Sultanate of Lahej

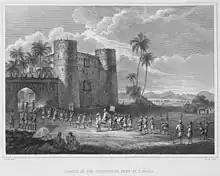
Castle of the Sultaun of Aden at Lahadj, , by Henry Salt

On 19 January 1839 Aden was bombarded and taken, and the Sultan and his family fled to Lahej. On 2 February peace was made in the Sultan's name by his son-in law, and on 18 June the Sultan himself signed a Bond, engaging to maintain peace and friendship with the British Government, who agreed to pay him and his heirs 6,500 dollars a year, and likewise to pay the stipends which the Sultan was bound to give to the Fadhili, Haushabi and Amiri tribes.